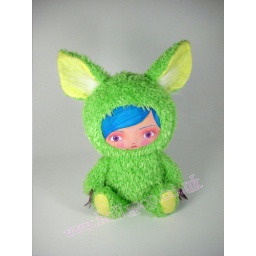
Little girl in a green monster suit (limited edition 3 of 10)